The Falcon Takes Over

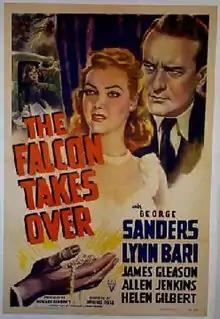
Promotional poster

The Falcon Takes Over (also known as The Falcon Steps Out), is a 1942 black-and-white mystery film directed by Irving Reis. Although the film features the Falcon and other characters created by Michael Arlen, its plot is taken from the Raymond Chandler novel "Farewell, My Lovely", with the Falcon substituting for Chandler's archetypal private eye Philip Marlowe and the setting of New York City replacing Marlowe's Los Angeles beat. The B film was the third, following "The Gay Falcon" and "A Date with the Falcon" (1941), to star George Sanders as the character Gay Lawrence, a gentleman detective known by the sobriquet the Falcon.